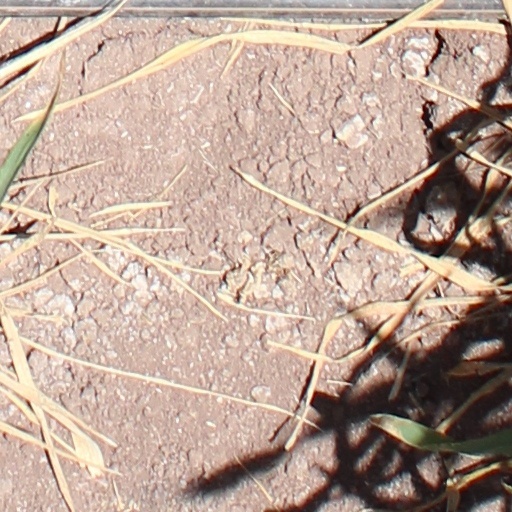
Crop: wheat